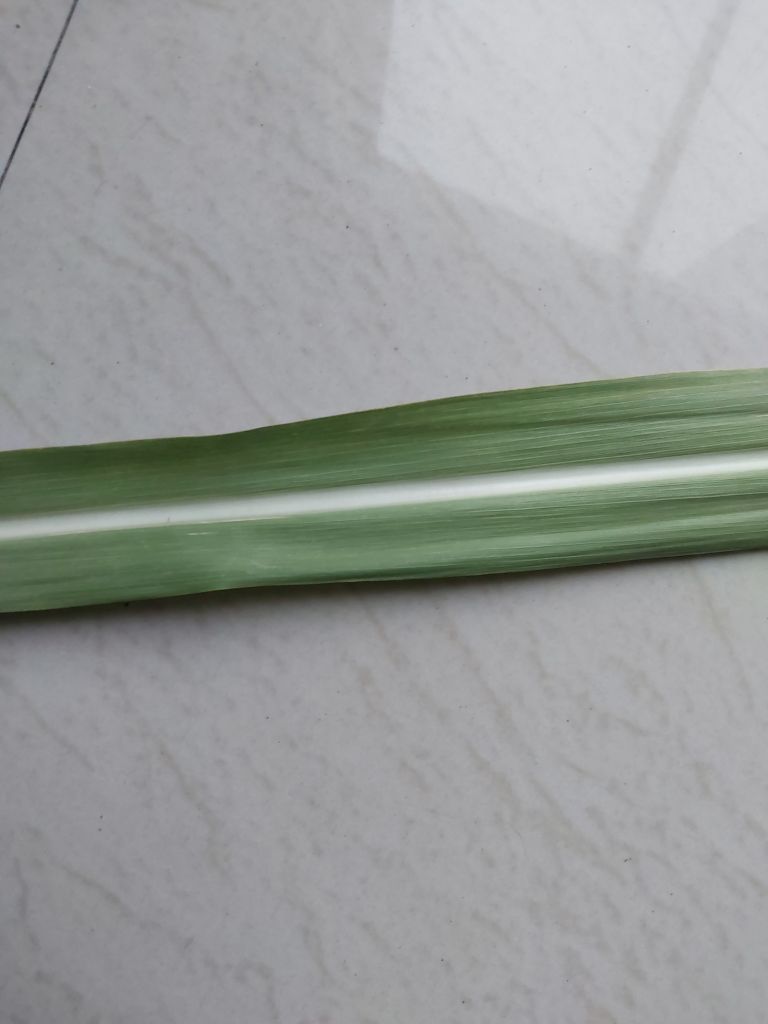
Label: Viral Disease